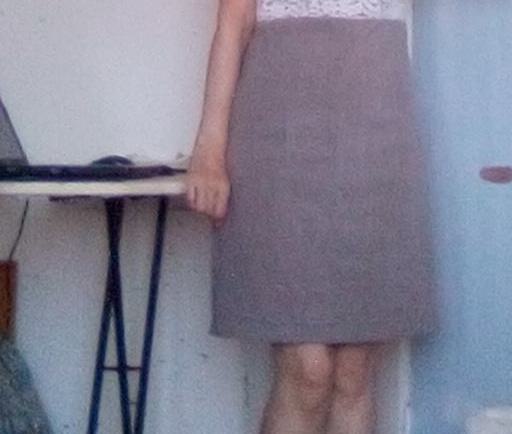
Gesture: no_gesture